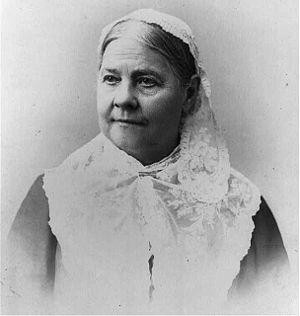
La National American Woman Suffrage Association était une association américaine de promotion du droit de vote des femmes, créée en février 1890. Elle résultait de la fusion de la National Woman Suffrage Association et de l'American Woman Suffrage Association. Elle était composée d'environ 7 000 membres à sa création et en aurait compté jusqu'à 2 millions au plus fort de sa popularité, en faisant la plus grande organisation bénévole du pays.